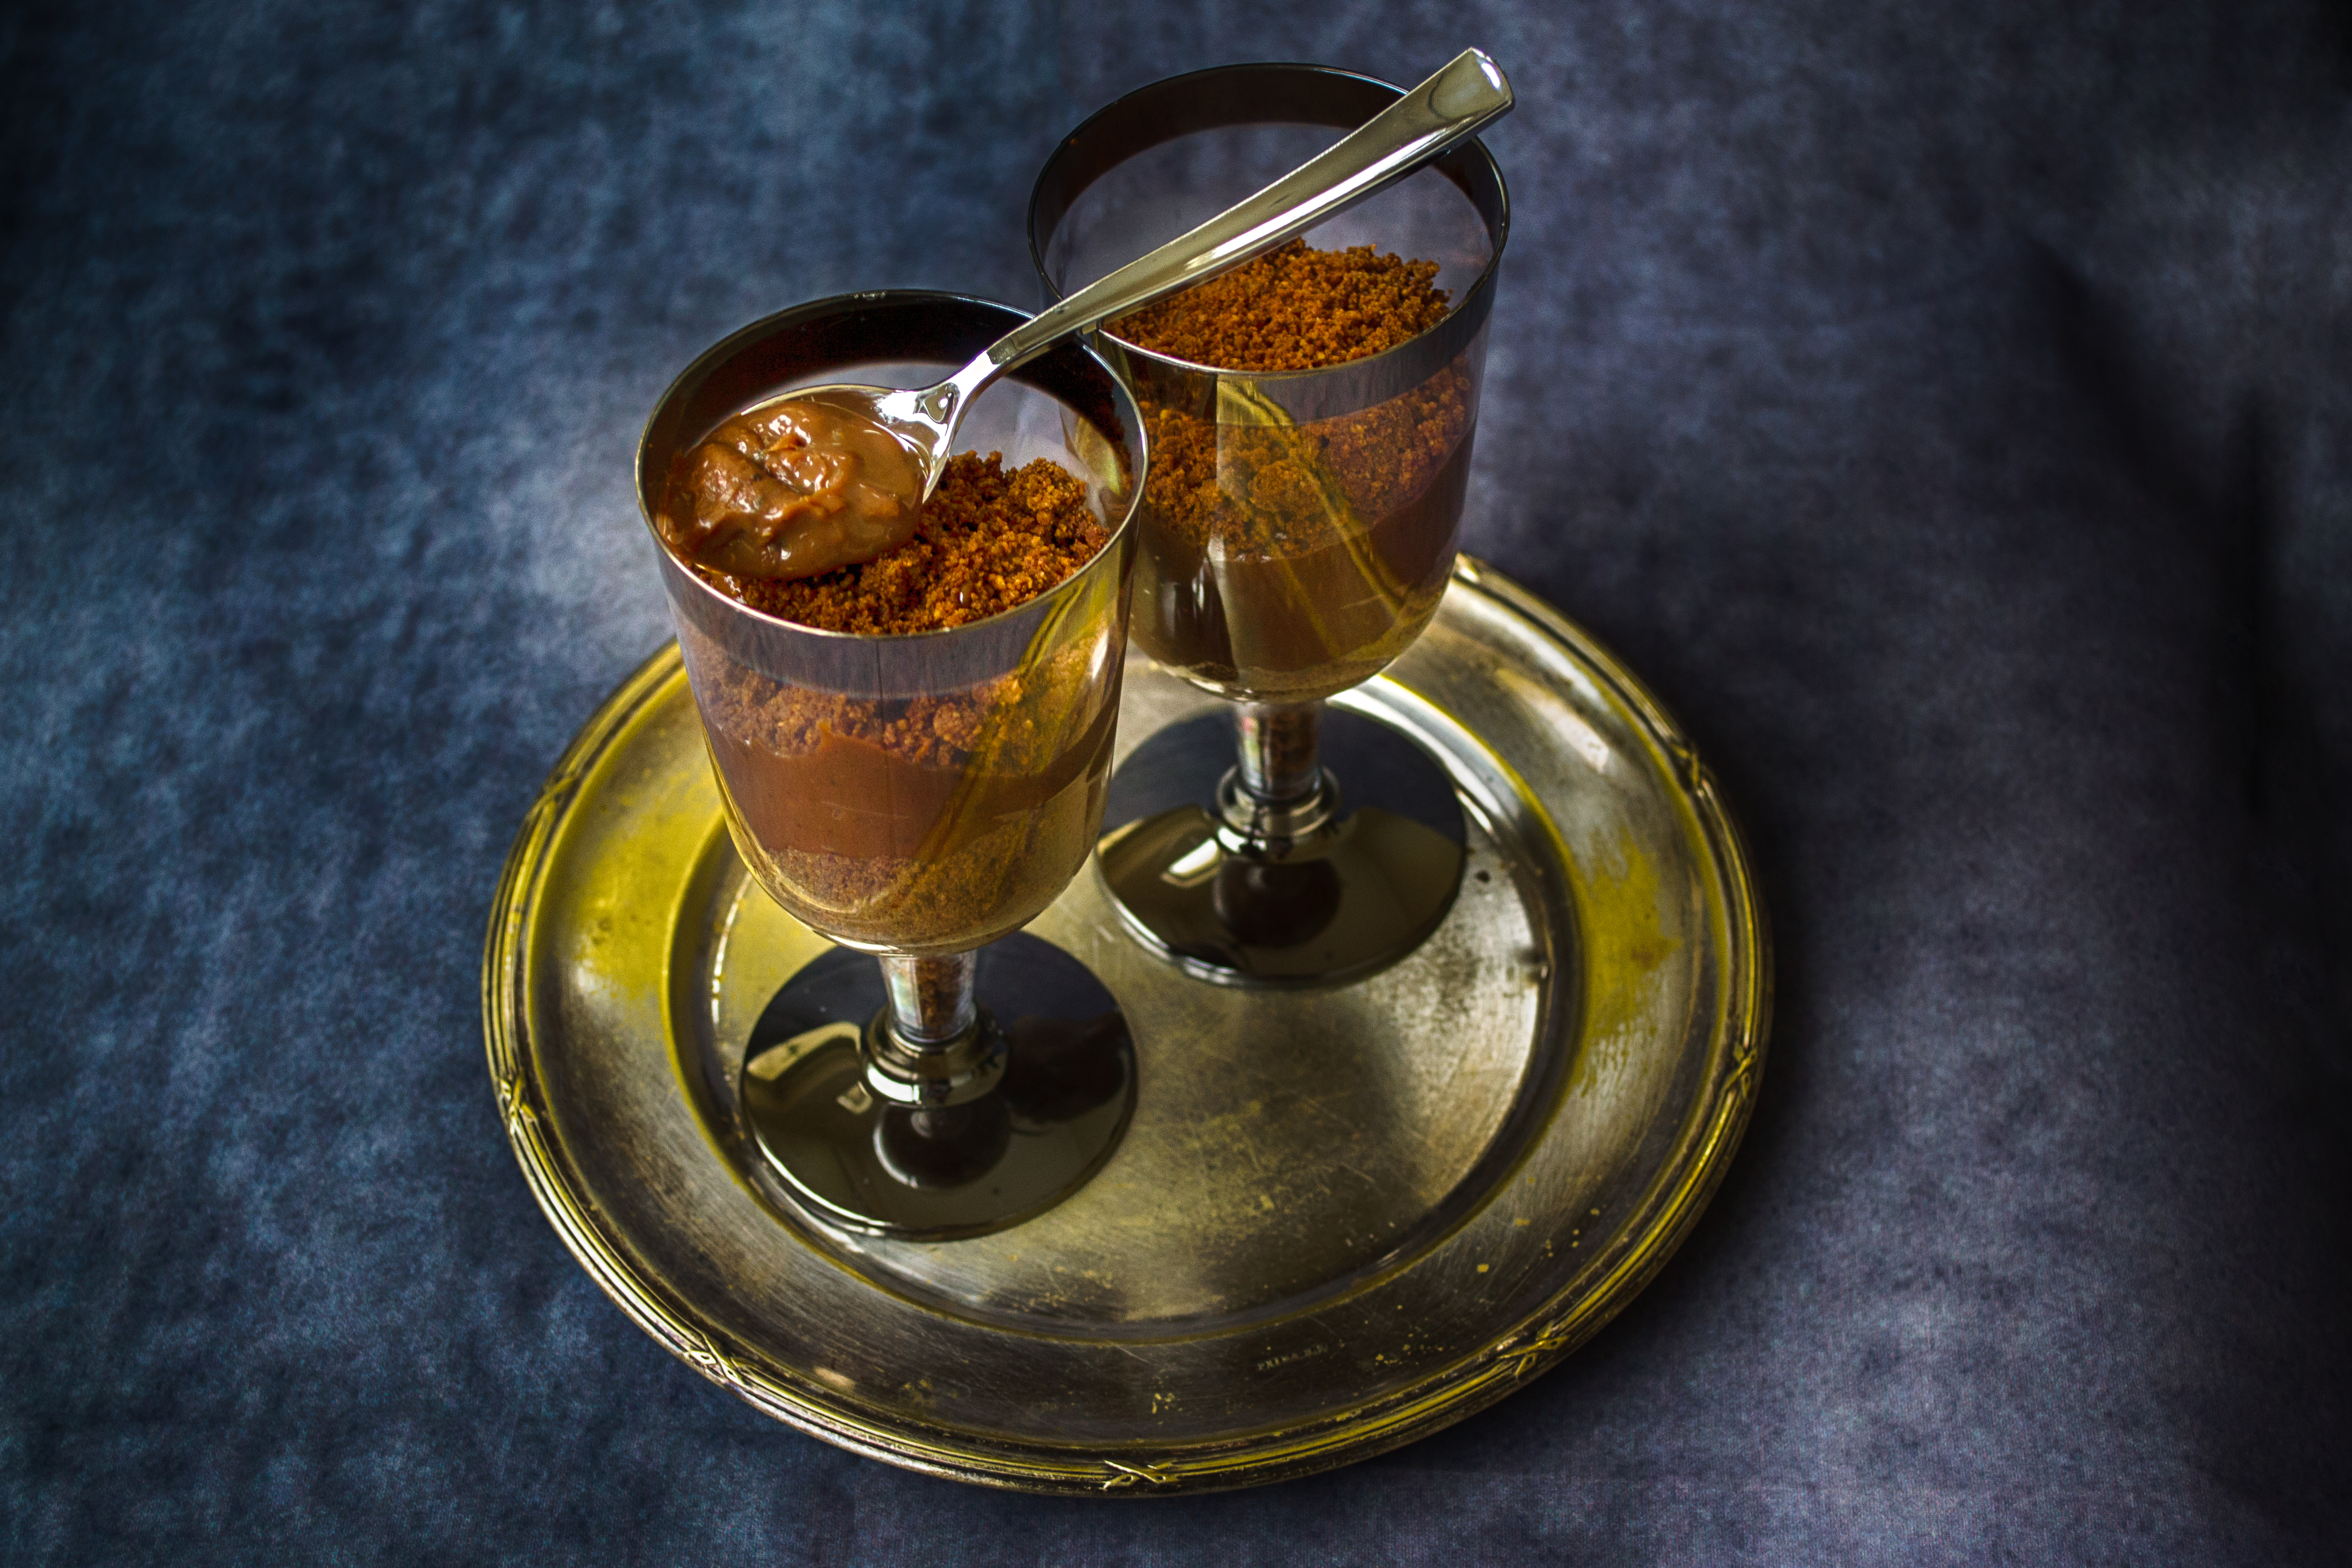
dessert, chocolate, delicious, tasty, glasses, mystic light, metal plate, mousse, cheesecake, cocoa, american, brazilian, sweet, sugar, caramel, drink, grog